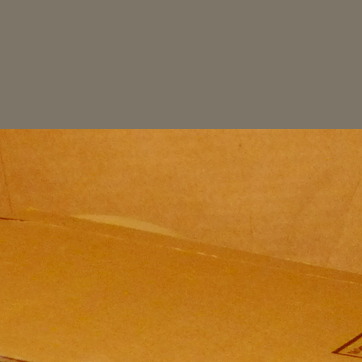
Material: paper